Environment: real
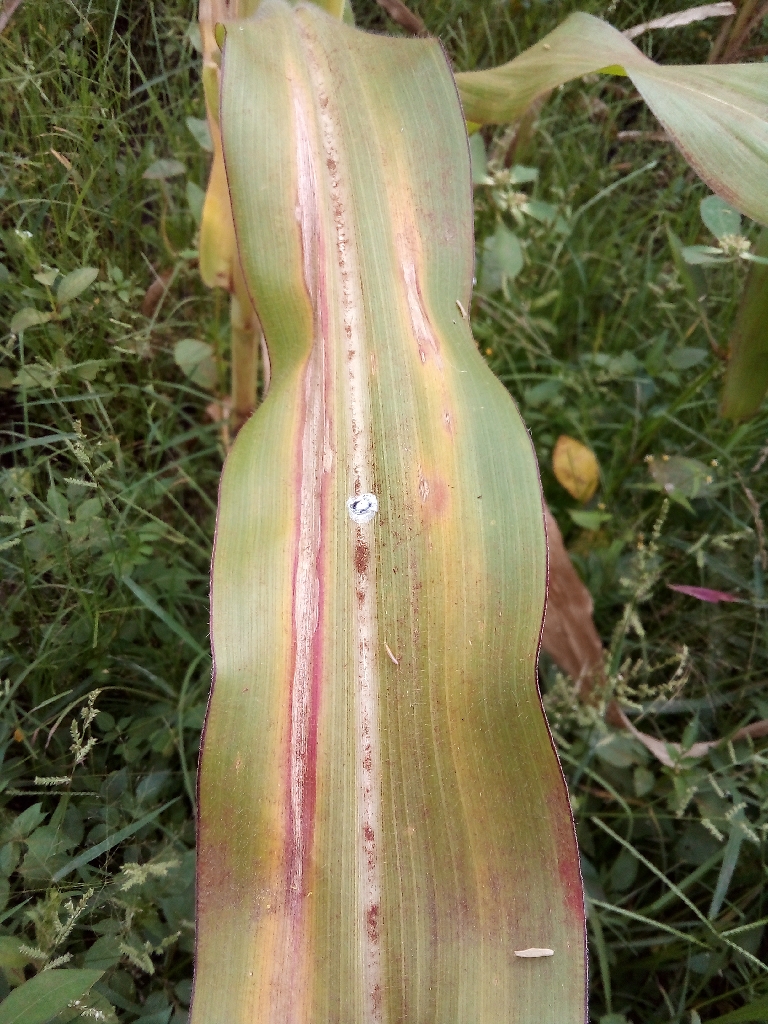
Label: northern_corn_leaf_blight